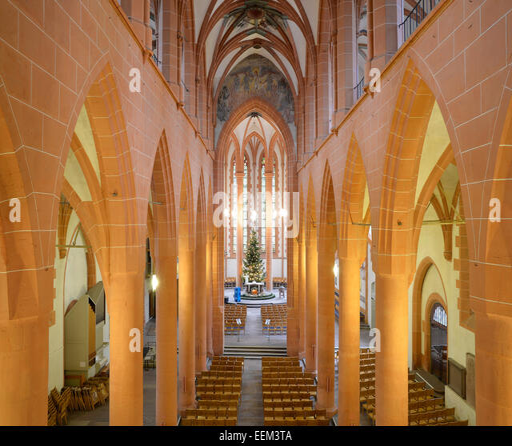
person , sanctuary with altar decorated with christmas tree and nativity scene